Perception (TV series)

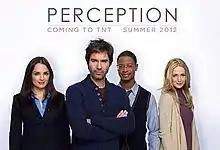
The cast of "Perception": (l–r) Rachael Leigh Cook, Eric McCormack, Arjay Smith and Kelly Rowan

Casting announcements began in October 2010, with Eric McCormack first to be cast, McCormack portrays Geoffrey (later renamed Daniel) Pierce, "an eccentric neuroscientist who uses his unique outlook to help the federal government solve complex cases. With an intimate knowledge of human behavior and a masterful understanding of the mind, this quirky, crime-solving professor pulls lessons from an odd and imaginative view of the world." Next to join the series was Arjay Smith as Max Lewicki, "Pierce's teaching assistant, a perpetual student who has spent nine years in college and has had sixteen majors and not a single degree. His primary job is to keep Pierce in line and on task." Rachael Leigh Cook was next to be cast as Kate Rossi, "Pierce’s former student and the person responsible for recruiting him to work for the government." Kelly Rowan was the last actor to be cast, portraying Natalie Vincent, "Pierce’s best friend and every bit his intellectual equal."